Phoning Home (book)

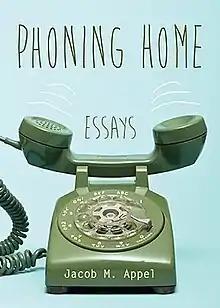
First edition

Phoning Home is a collection of autobiographical essays by Jacob Appel, published in 2014 by the University of South Carolina Press. The collection won the New Haven Prize in 2014 and a finalist for the Housatonic Book Award in 2015.